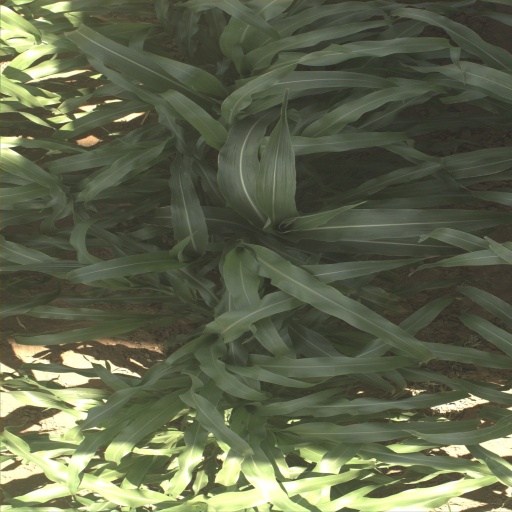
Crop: sorghum